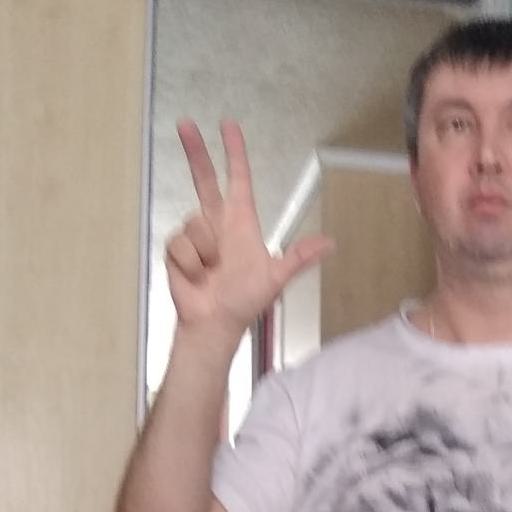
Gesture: three2